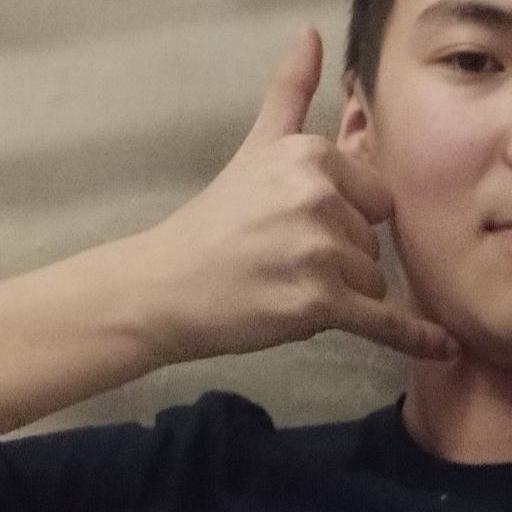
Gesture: call